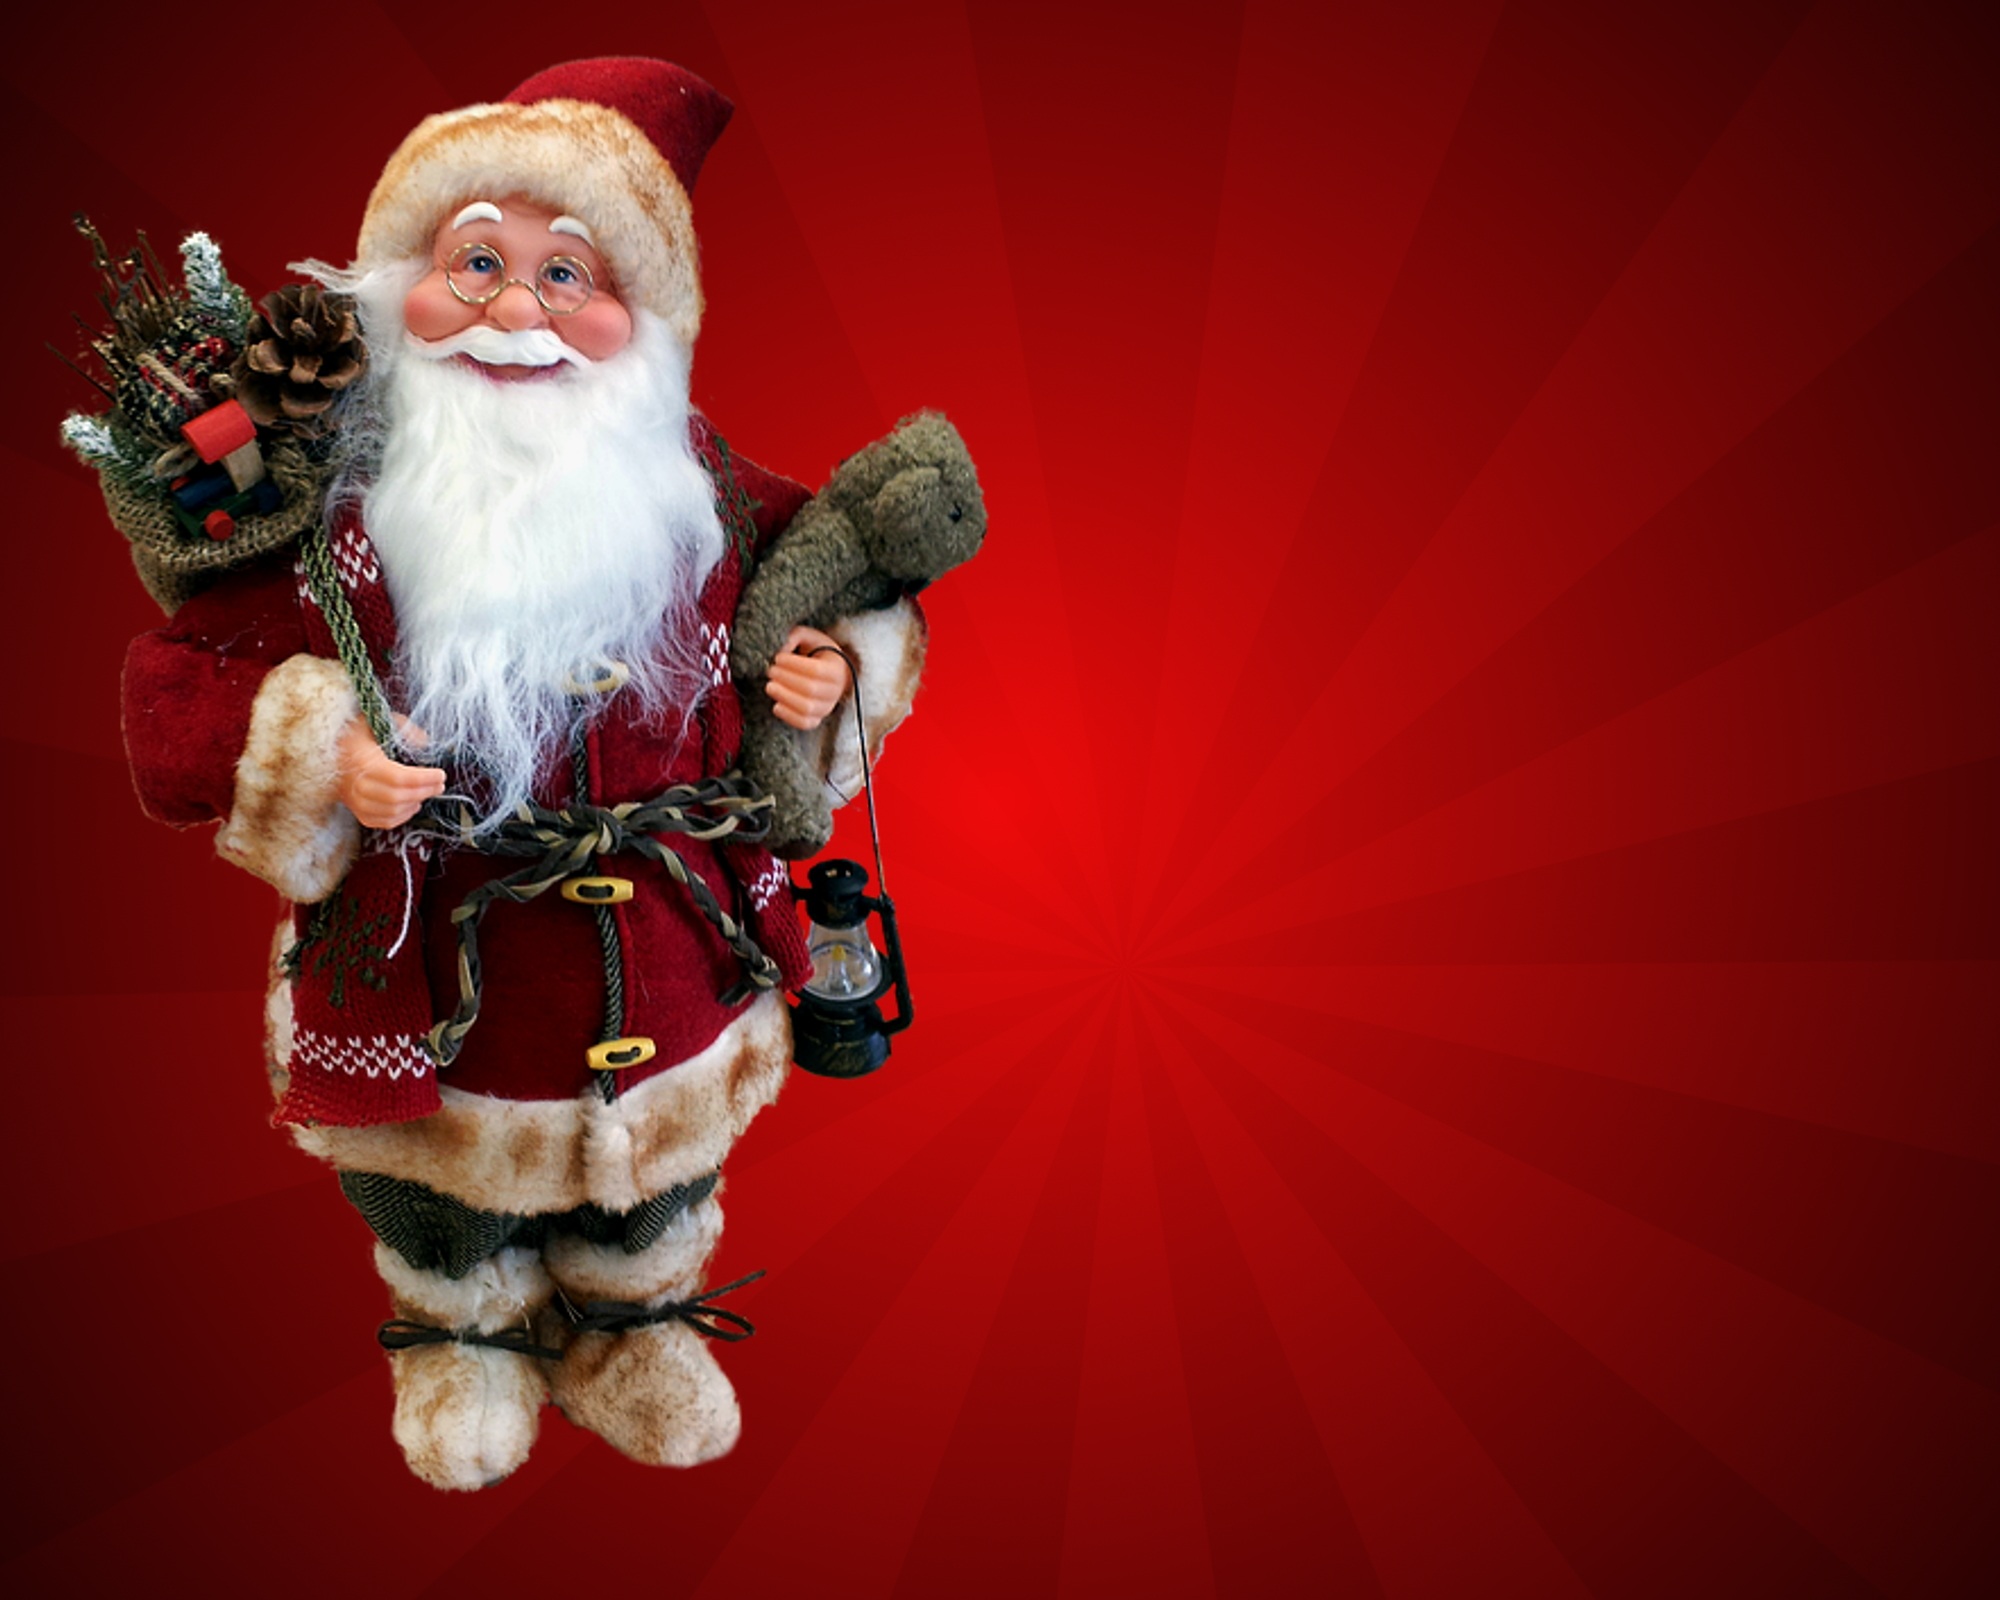
celebration, red, christmas, background, contemplative, holidays, decorative, greeting card, santa claus, merry christmas, fictional character